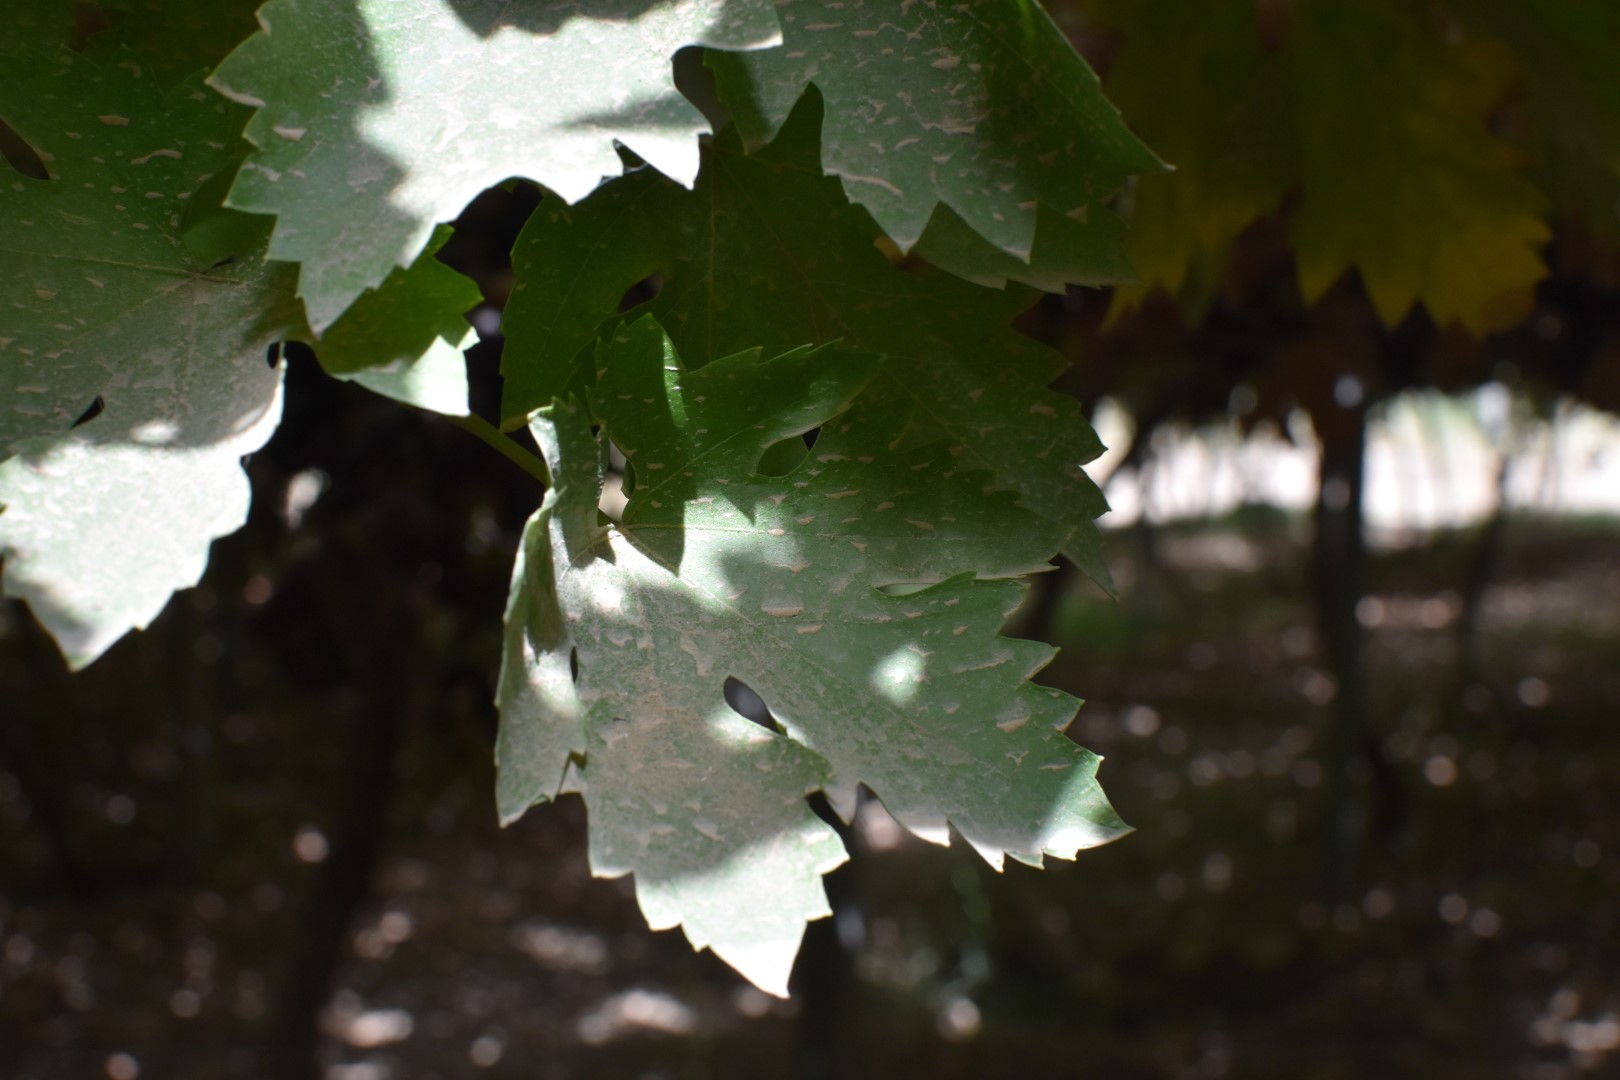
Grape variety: Riasi